Via Roma, Palermo

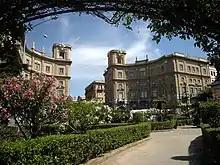
Monumental entrance of Via Roma from Piazza Giulio Cesare

Via Roma is an important street of Palermo. It represents one of the main axes of the historic centre and connect the Palermo Centrale railway station to the Teatro Politeama. Several important buildings of the city appears along the street's path. Via Roma was designed with the 1885 Master Plan of Palermo (the so-called ""Piano Giarrusso"") and built between 1894 and 1936.